Cheems

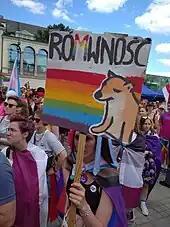
Cheems portrayed at an LGBT march in Wrocław, Poland. Note that "równość" ("equality") is spelt "rómwność", roughly equivalent to ""emquality"".

Balltze appears as the Internet meme character Cheems, whose name comes from his taste for "cheemsburgers" . The character adds the letter "m" into words as he speaks. The meme was first posted to the r/dogelore subreddit on Reddit in June 2019. The image used for the meme was uploaded originally on Balltze's Instagram account on 4 September 2017, and shows him sitting on the floor.